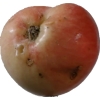
Label: Apple 10